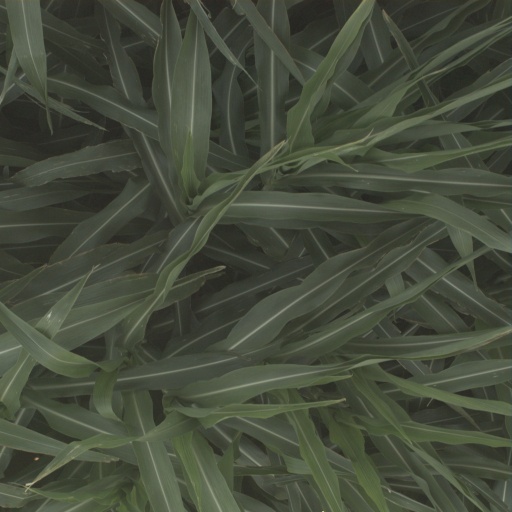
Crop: sorghum